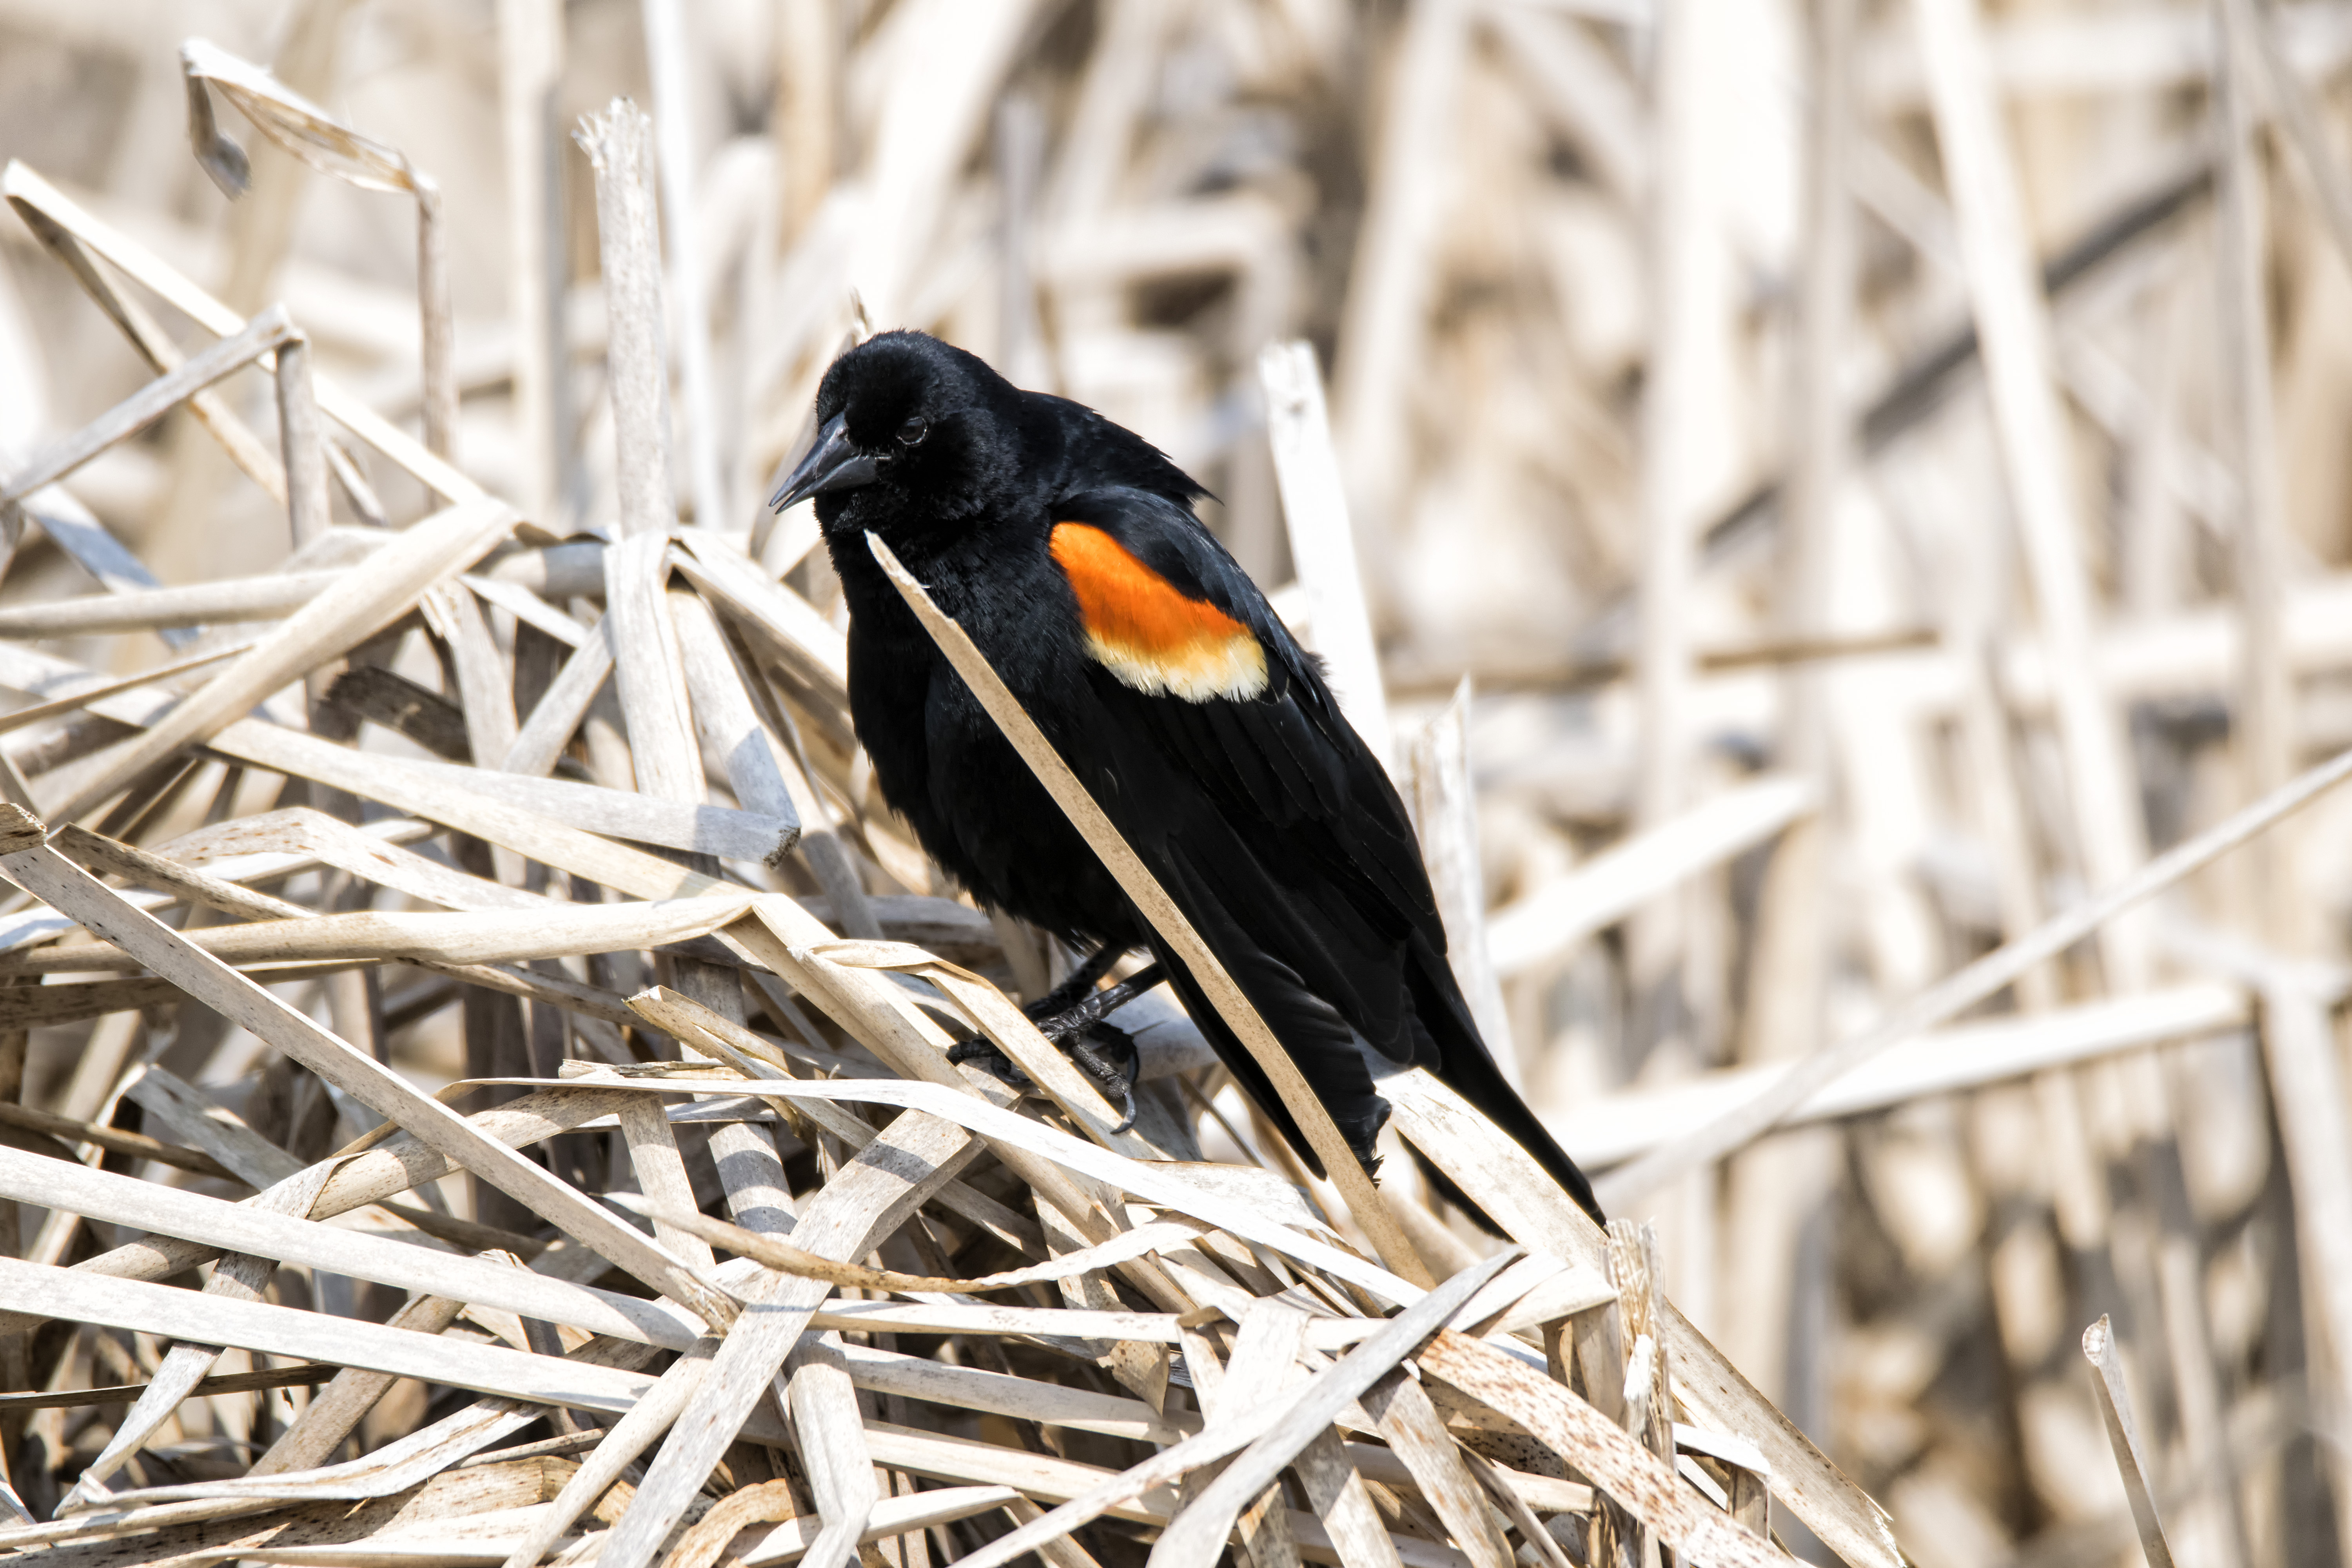
nature, branch, bird, wildlife, red, beak, winged, fauna, close up, canada, a, vertebrate, quebec, blackbird, sherbrooke, oiseau, carouge, paulettes, old world flycatcher, perching bird